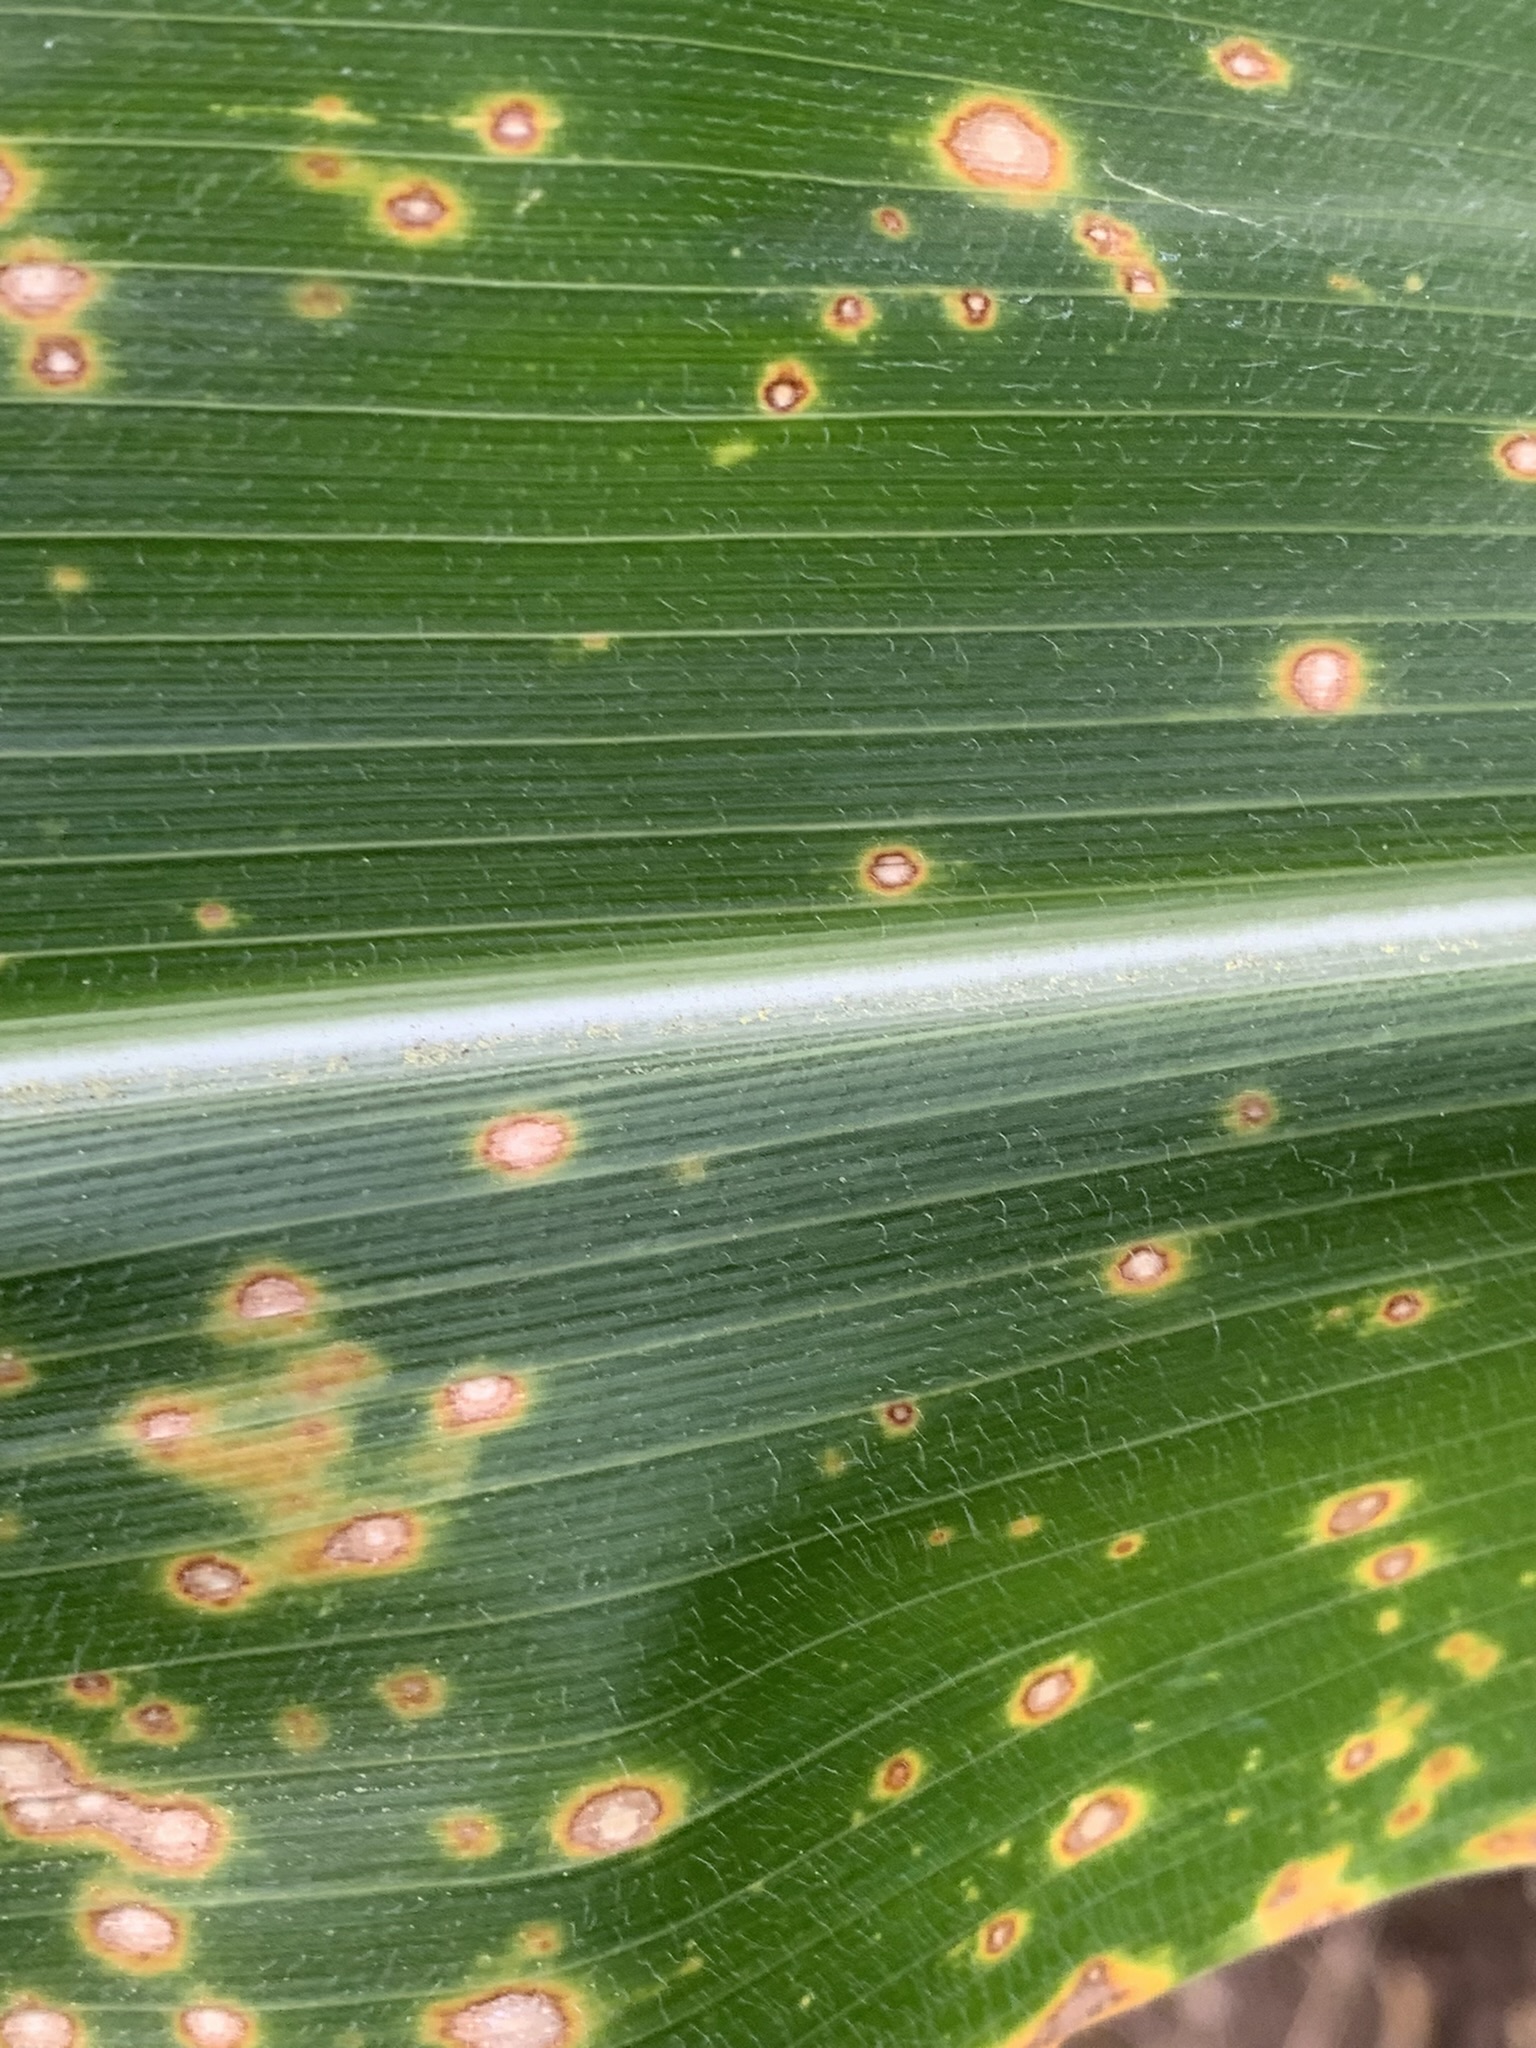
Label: MLN